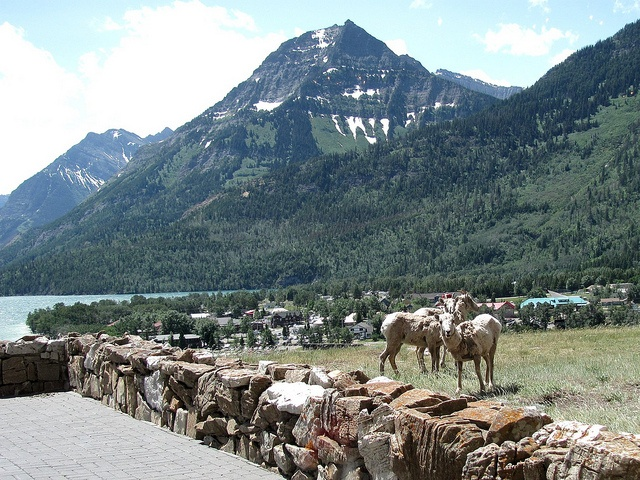
Animals in a rock walled pasture by a lake in the mountains.
A couple of animals that is standing in the grass.
A group of animals are standing in a grassy area.
A number of horses stand beside a small rock wall.
a couple of horses are standing by a wall